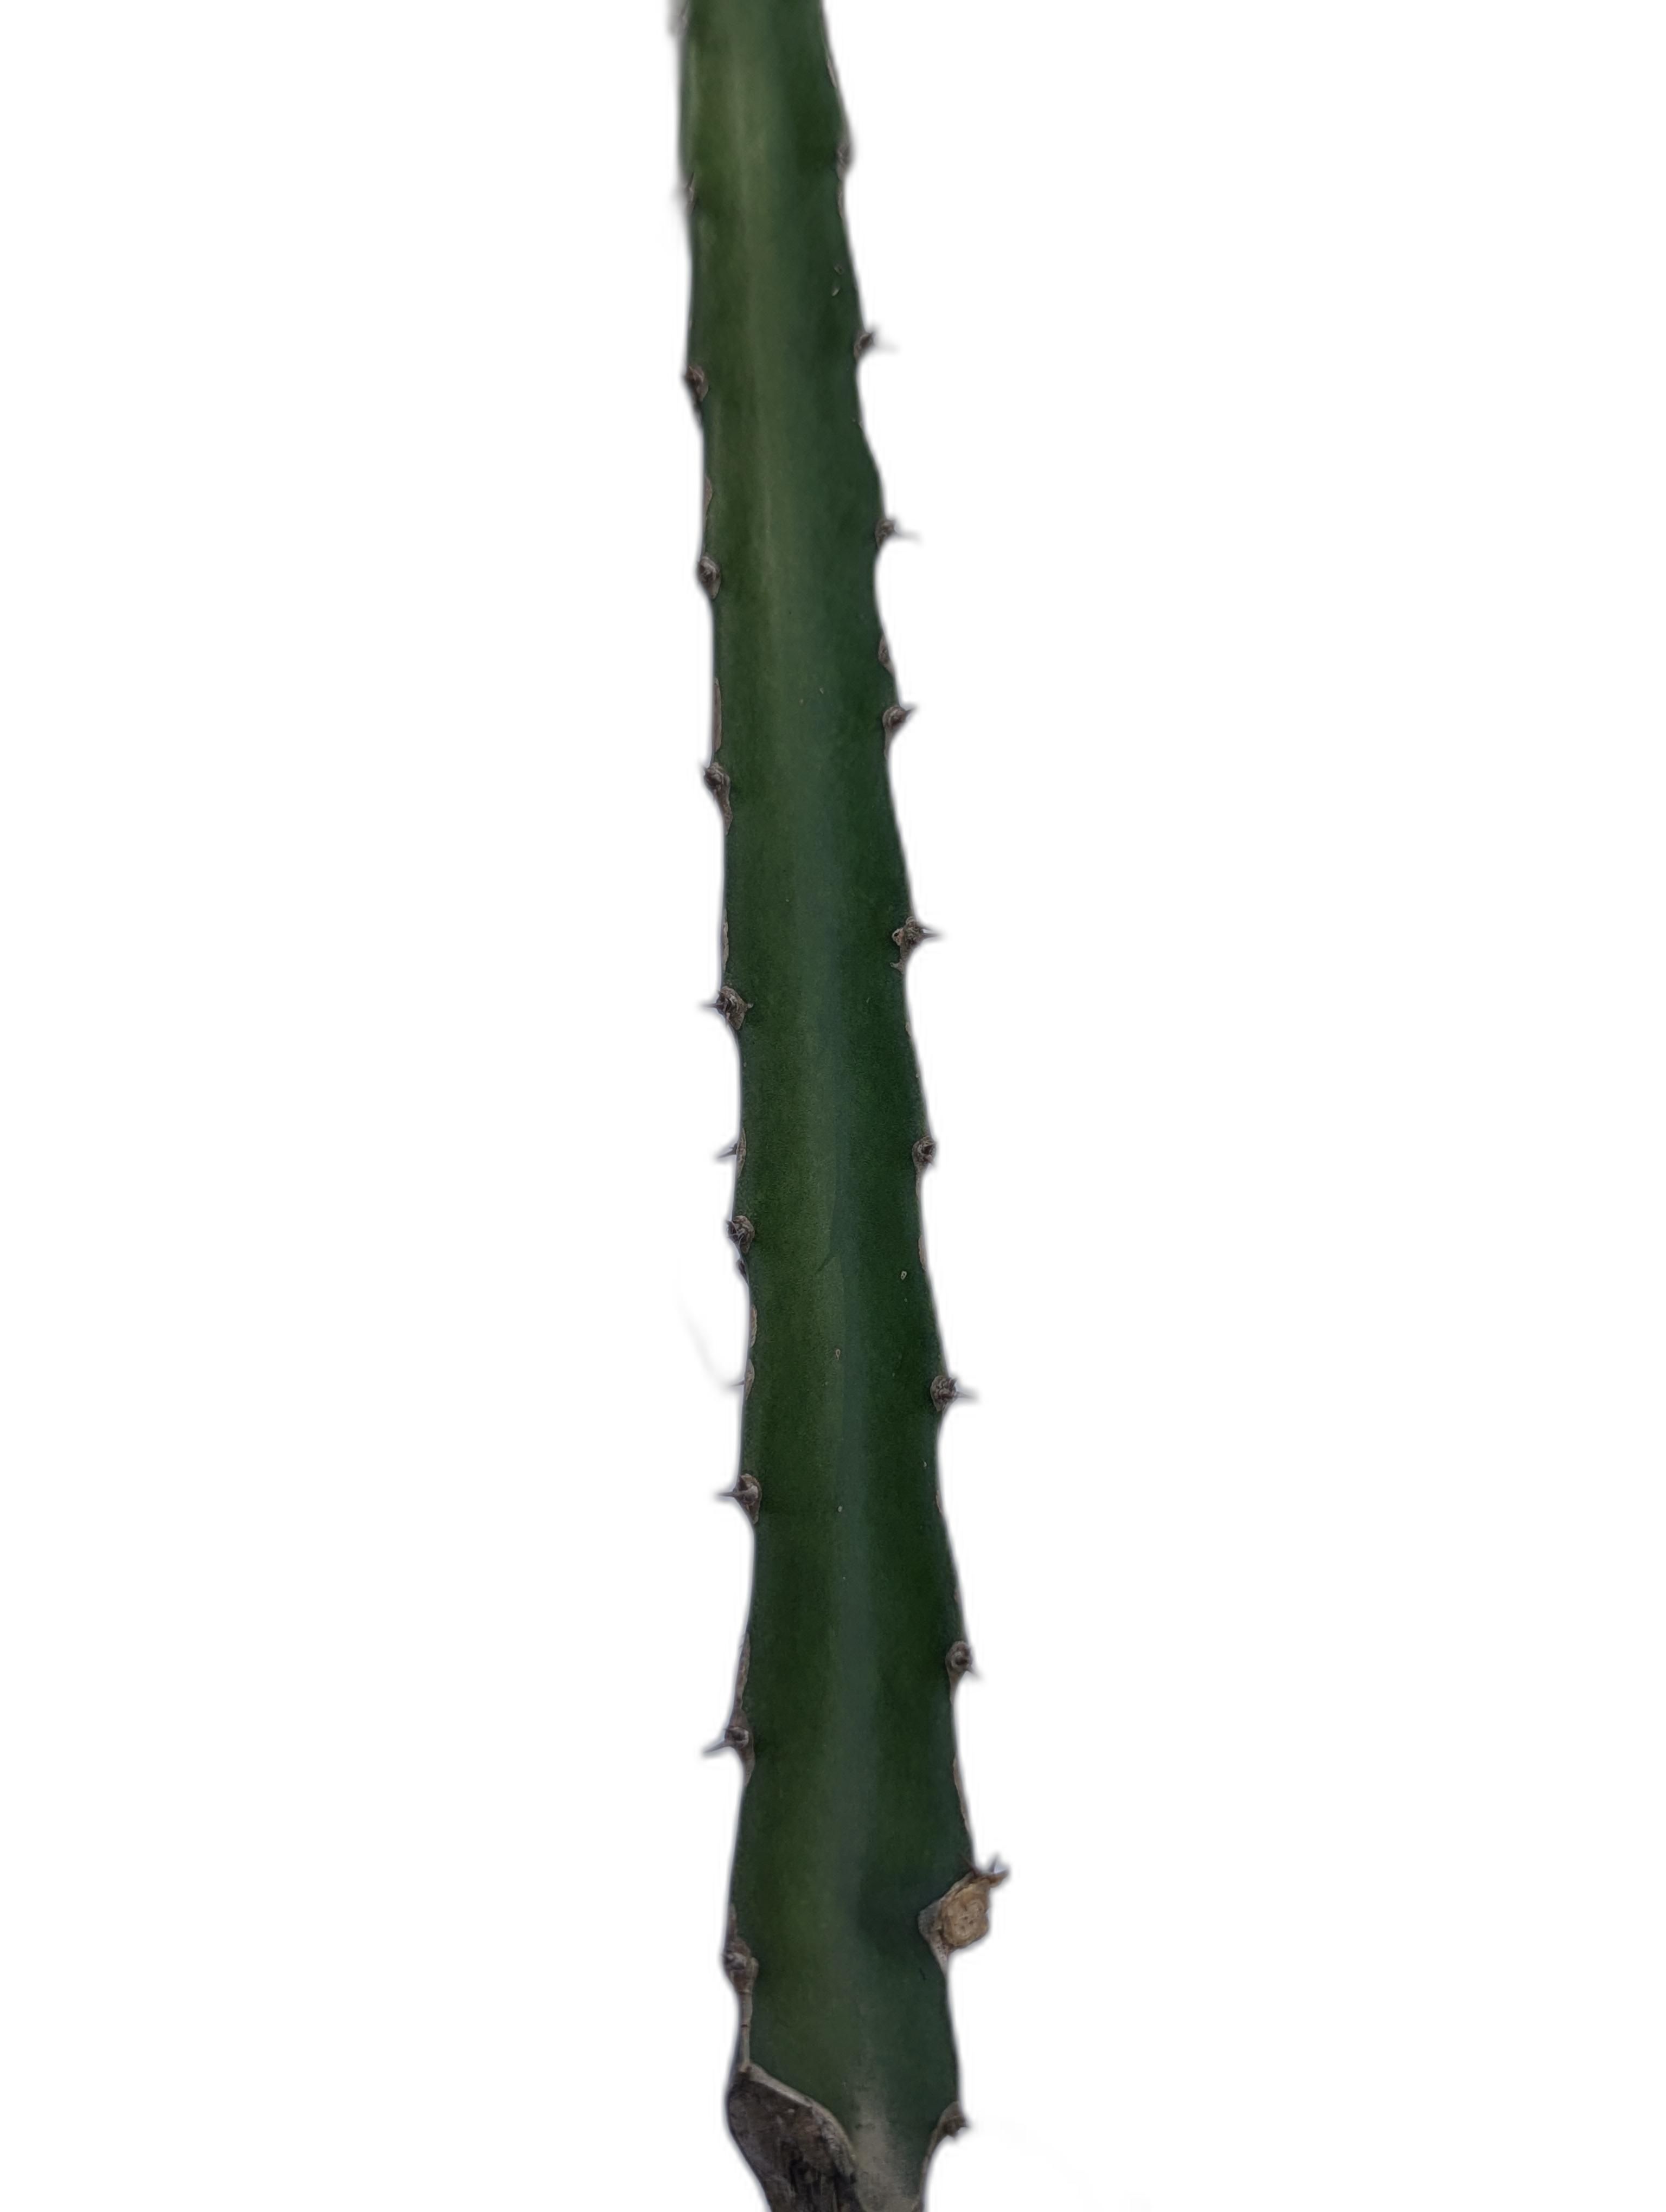
Label: Good leaf